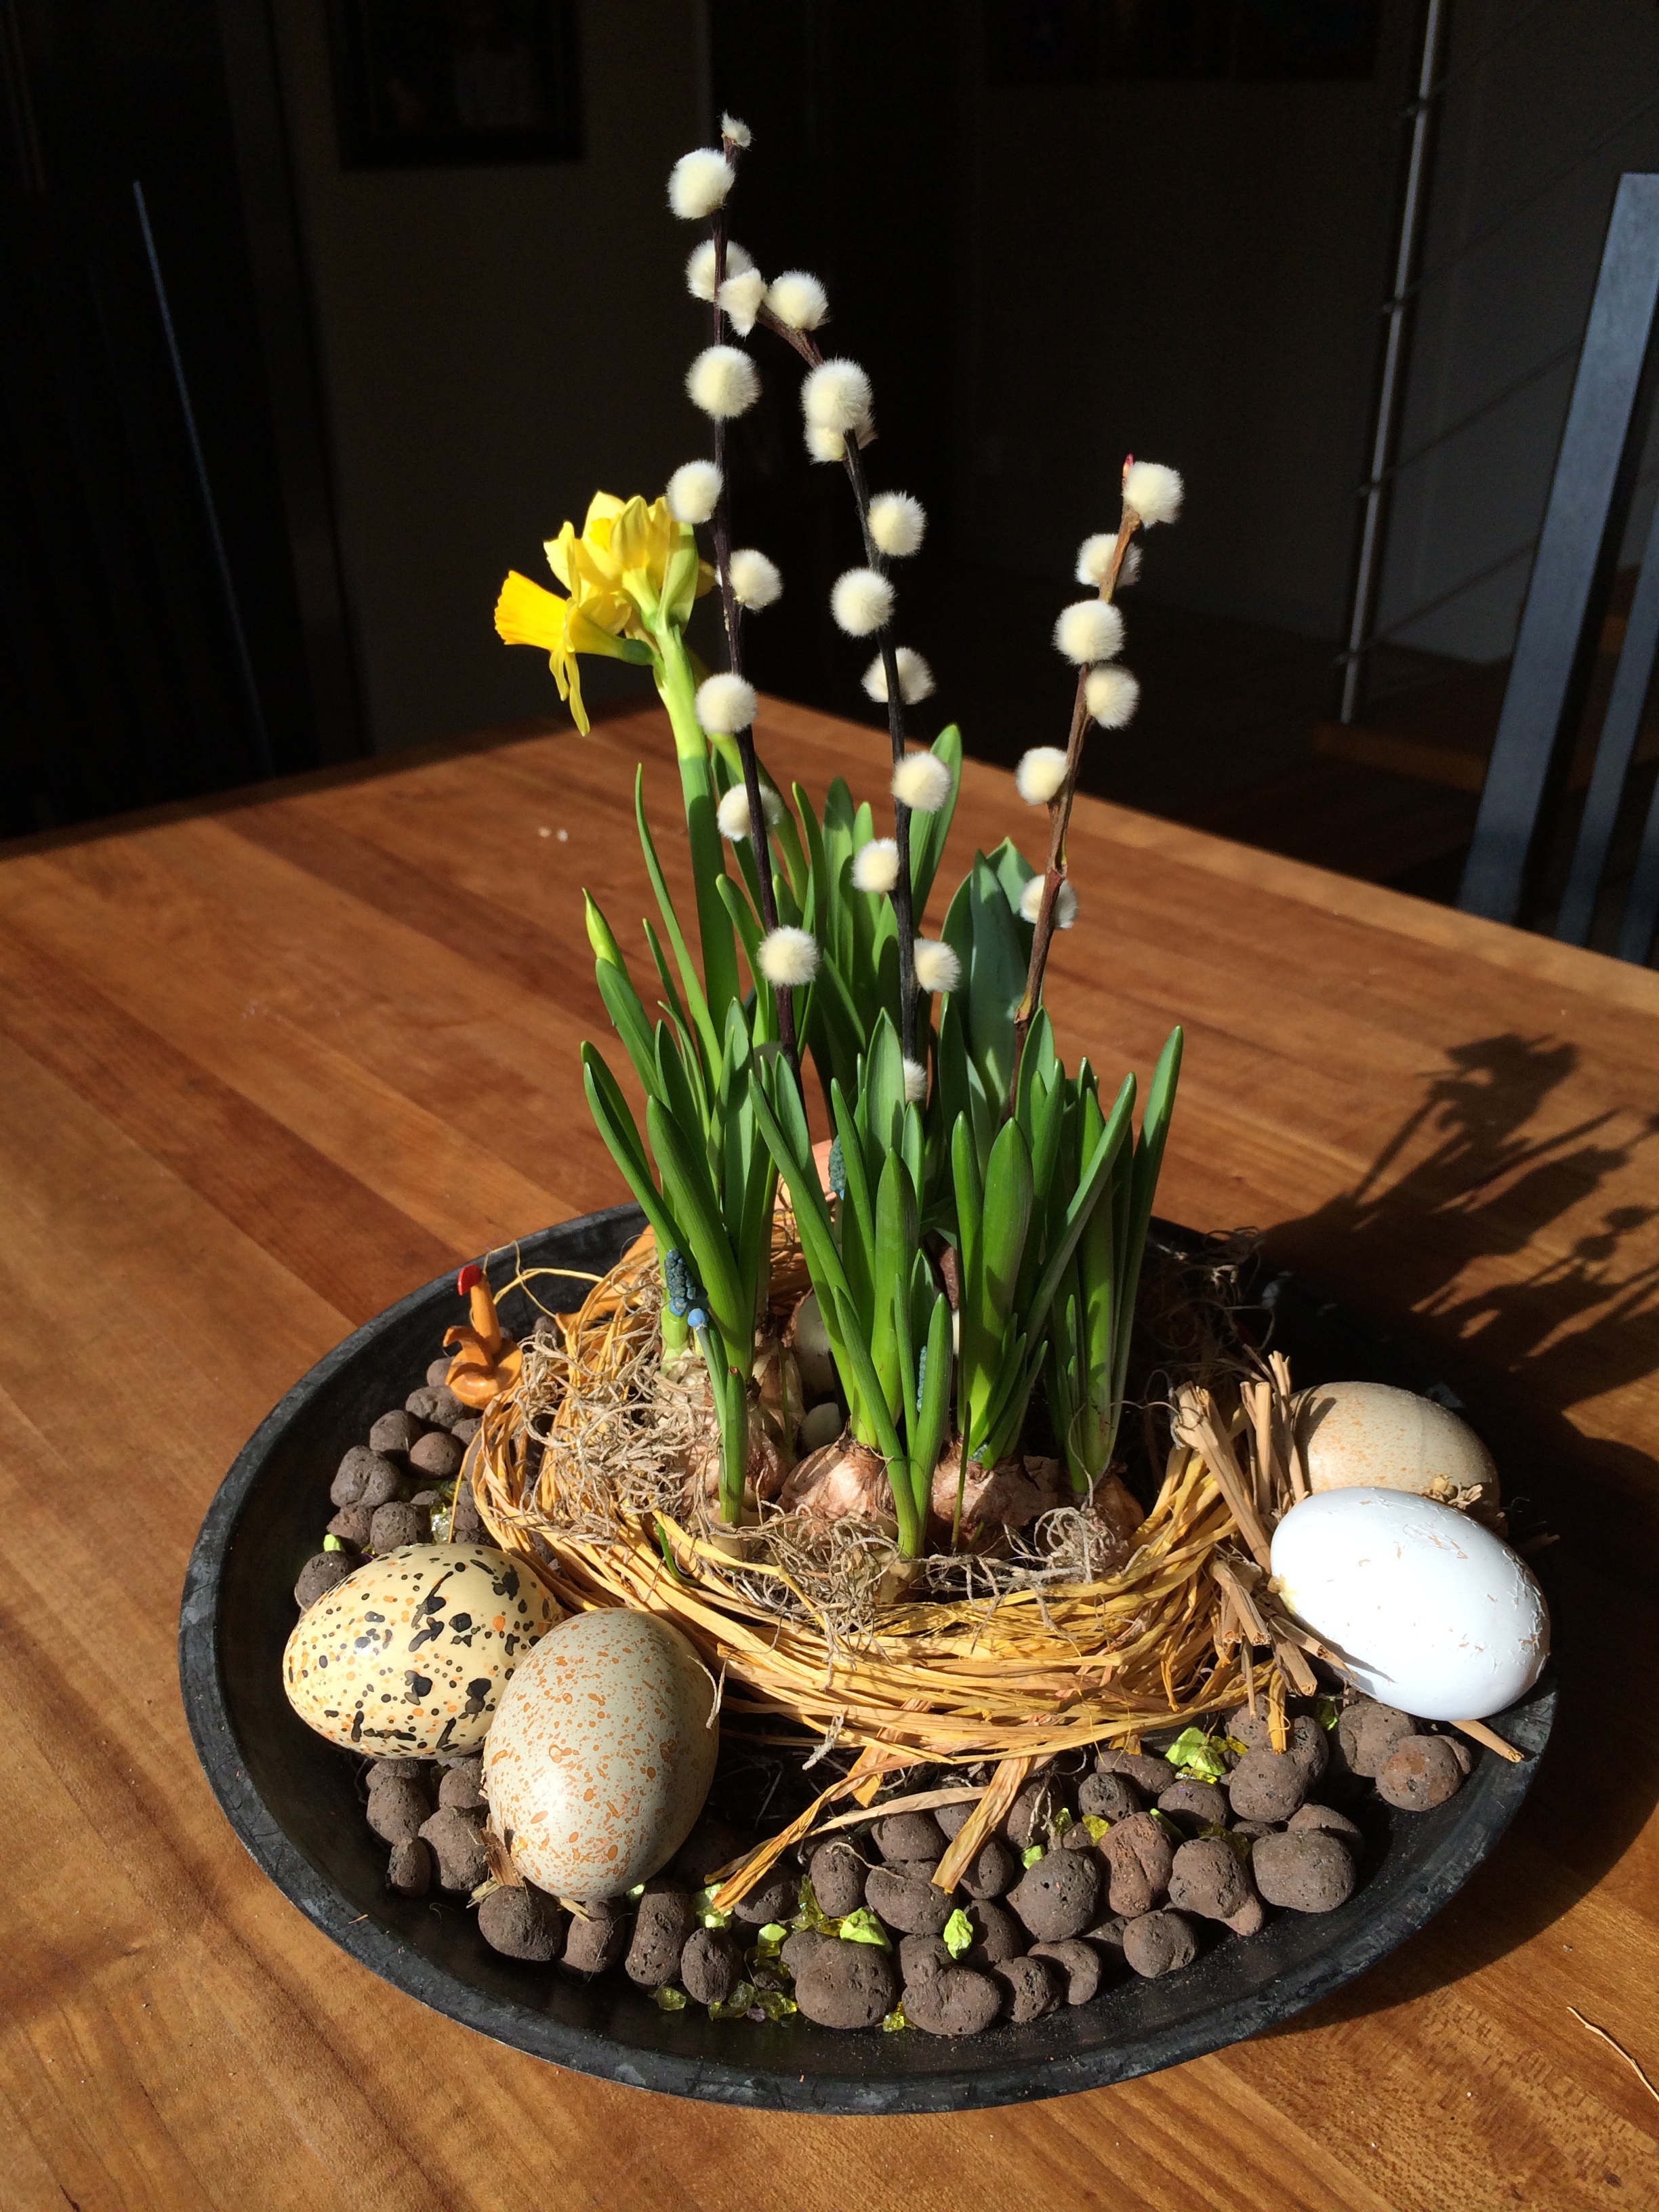
plant, flower, produce, christmas decoration, art, easter, floristry, flower bouquet, ikebana, floral design, centrepiece, easter lilies, flower arranging